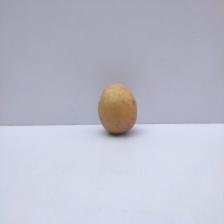
Size: Small